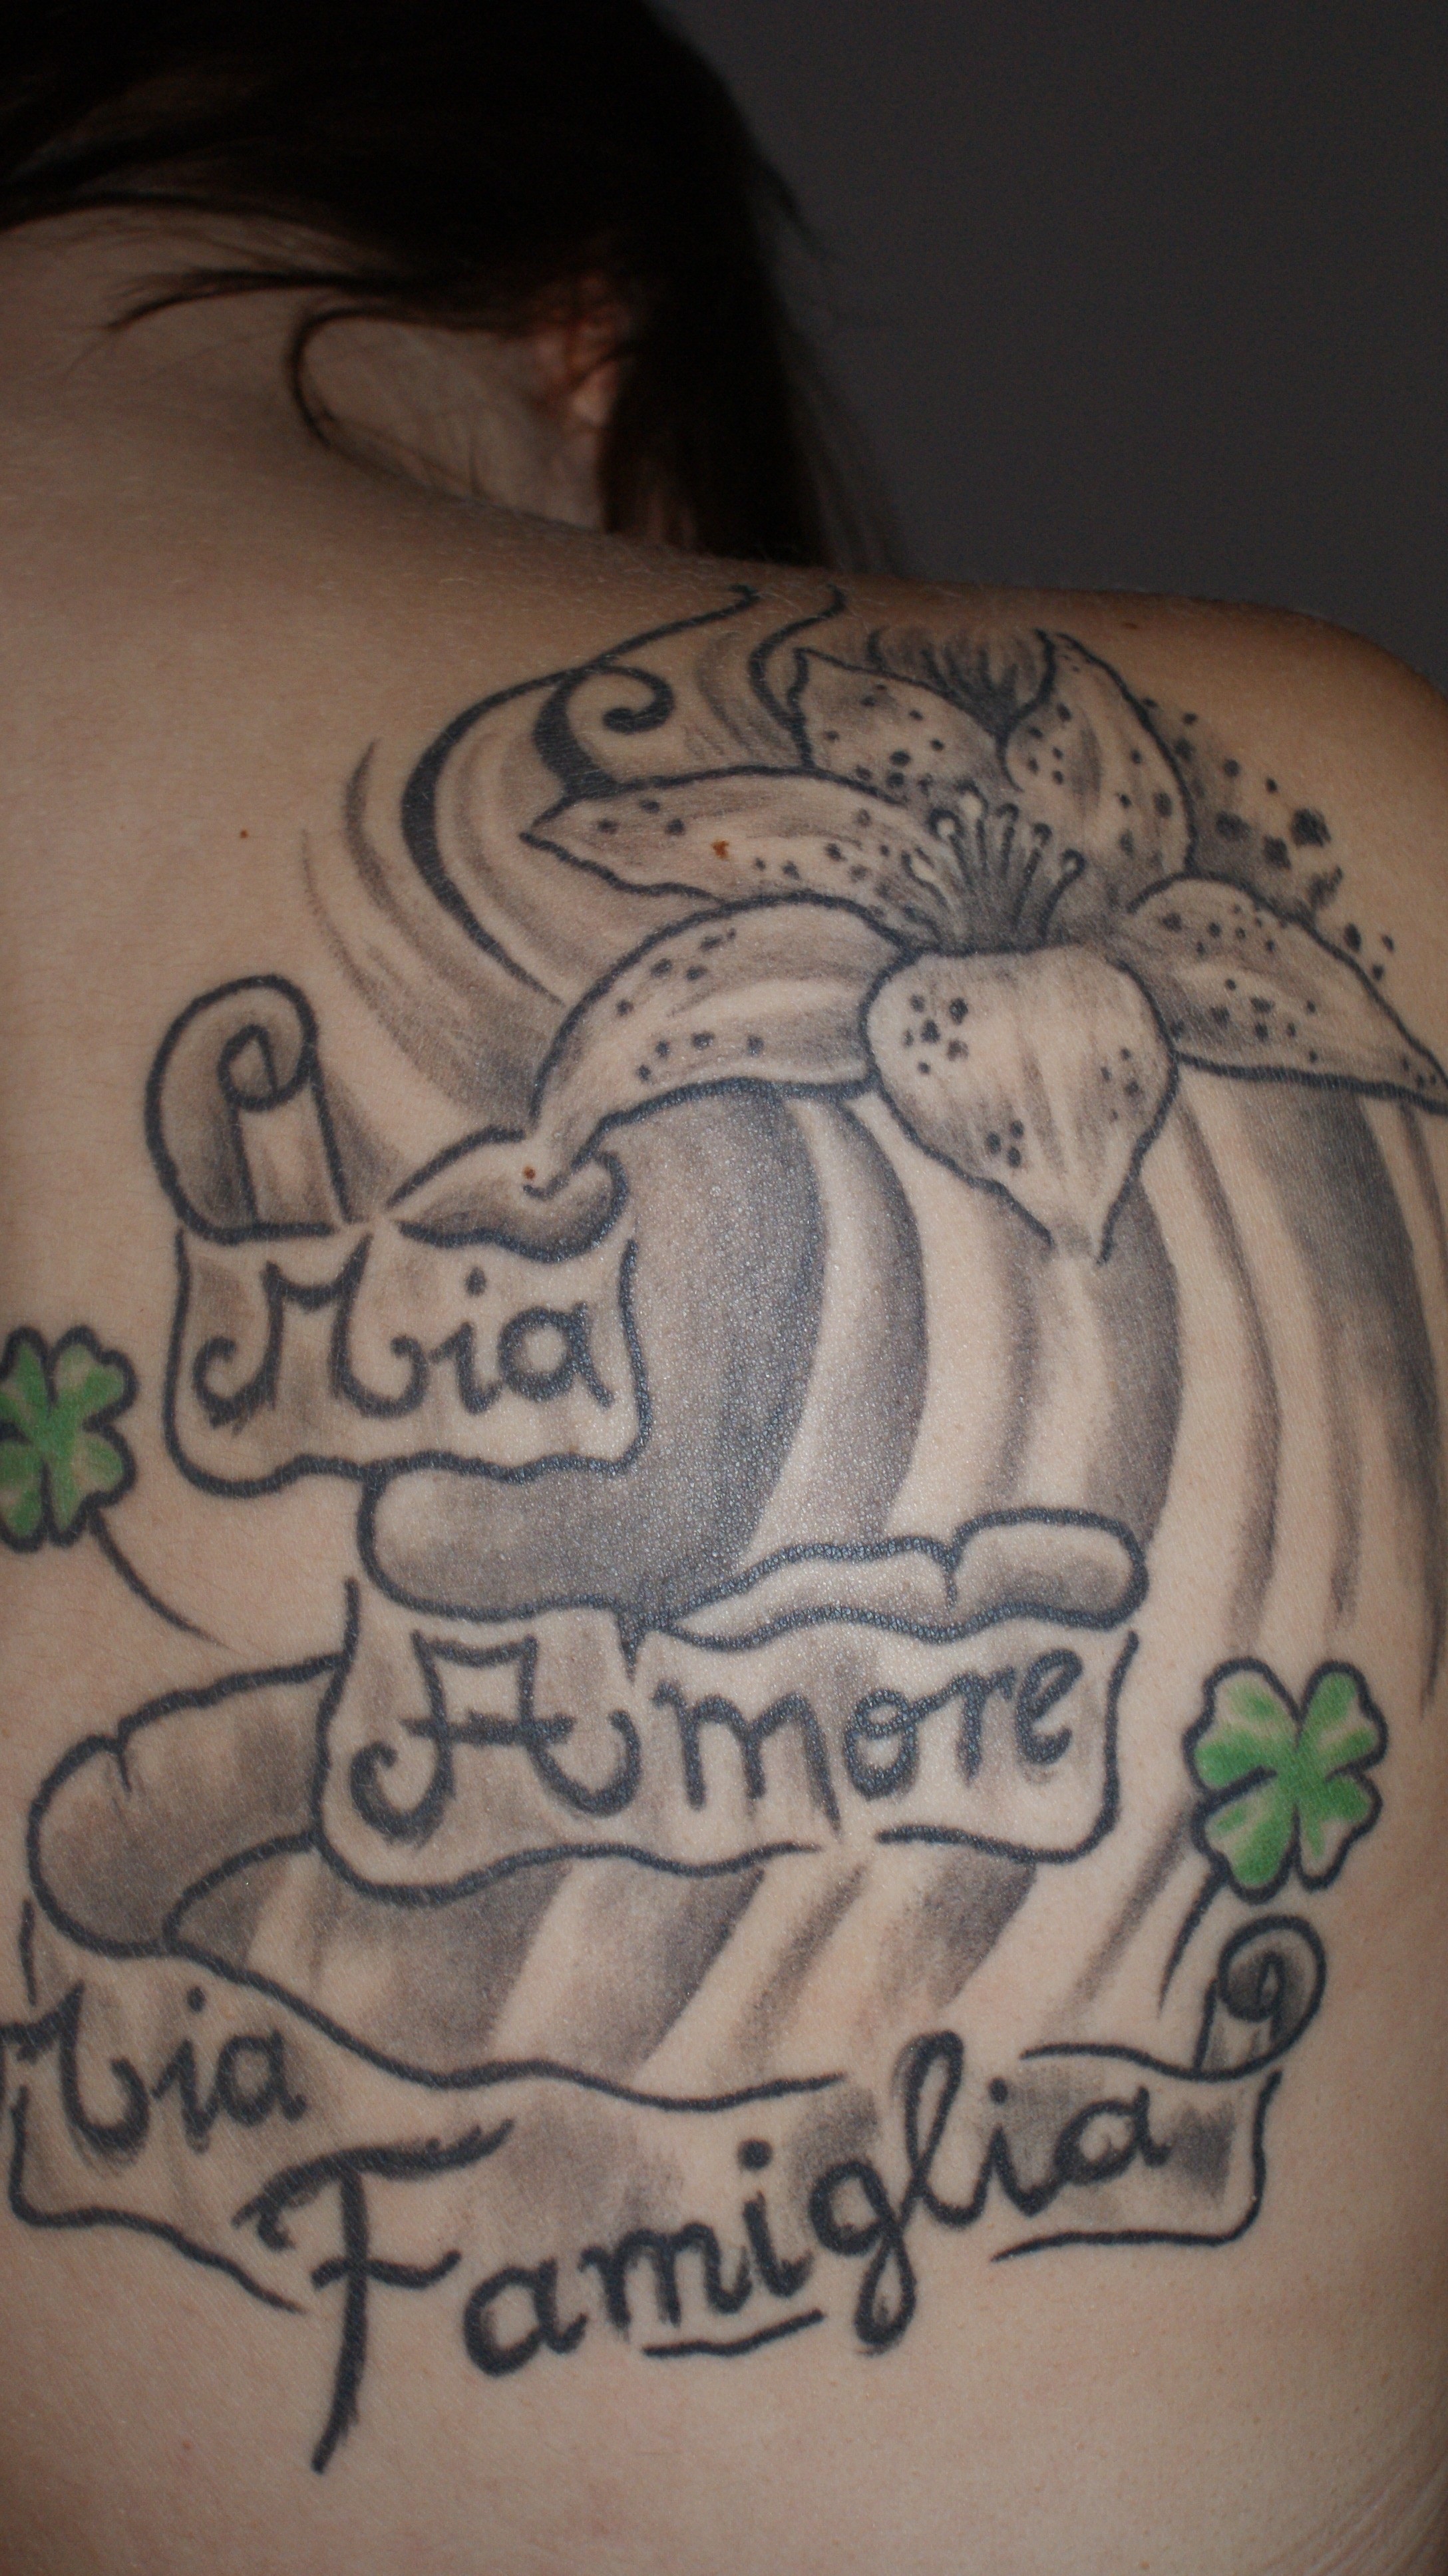
woman, tattoo, arm, chest, human body, sketch, drawing, move, pose, tatoo, erotic